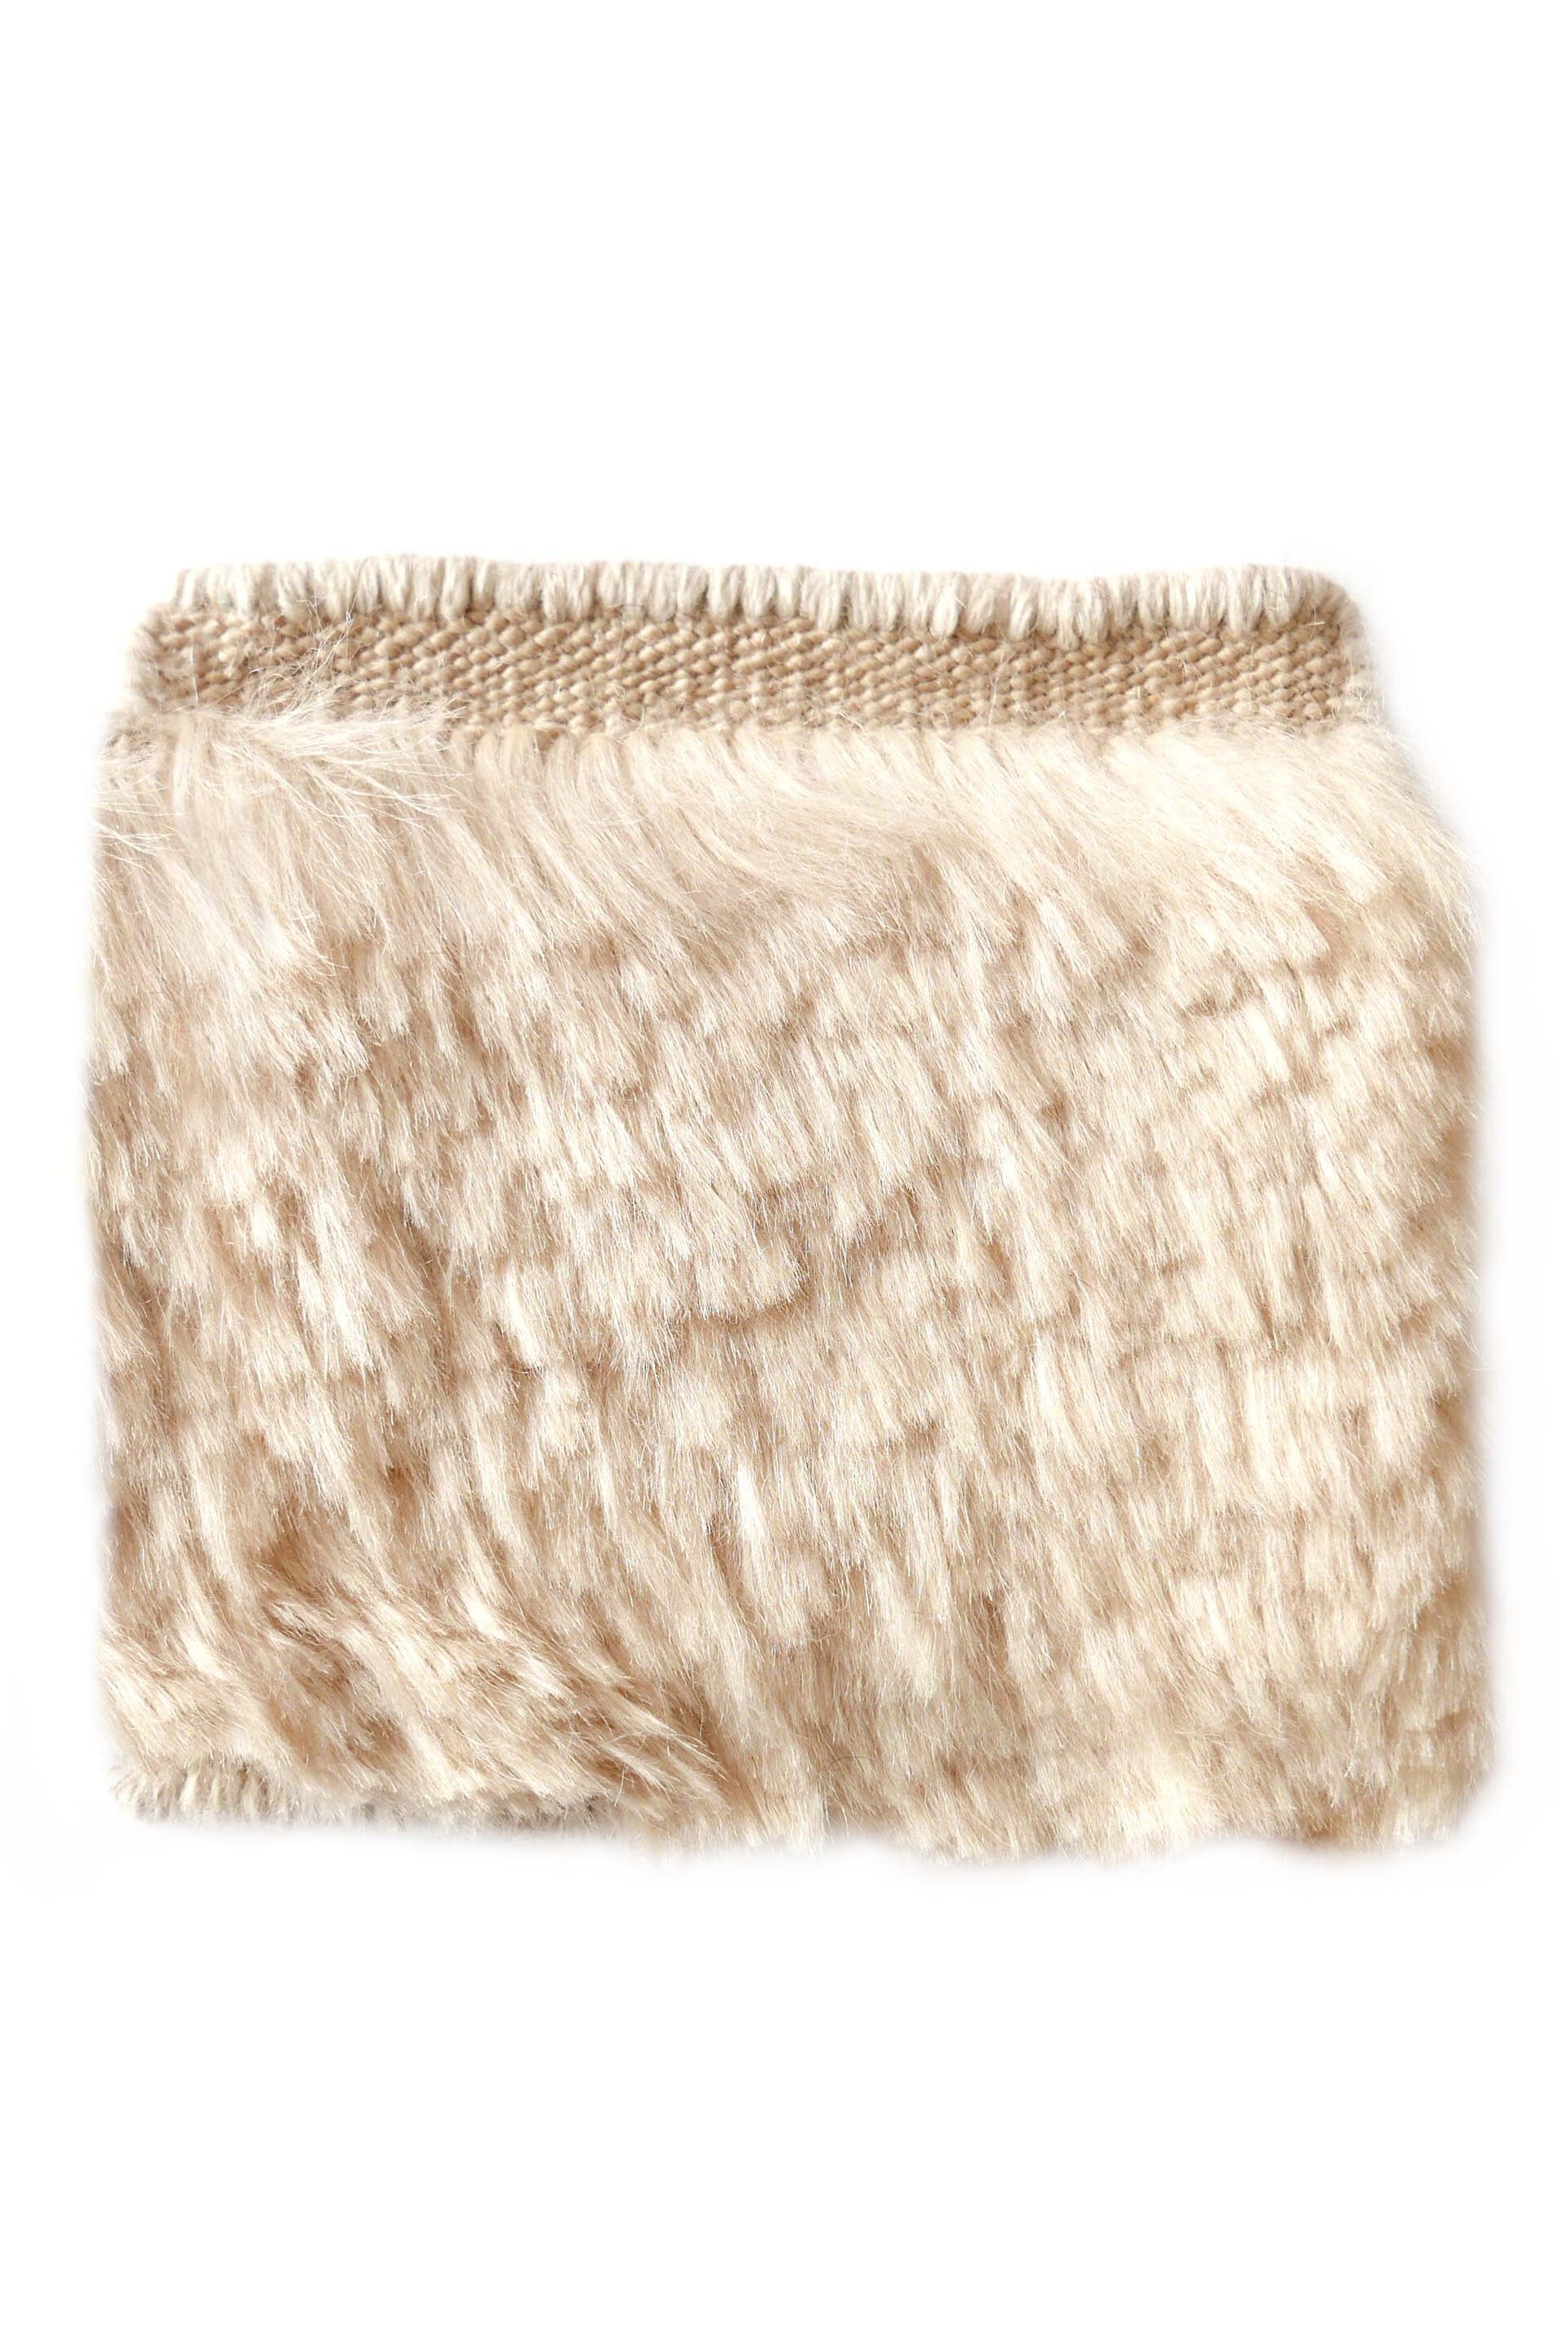
WELLBEING CHOBI
Fiber: 100% Afghan Wool Total height: 42 mm Technique: Hand knotted Density: 19.800 knots/m2
Brand: Wellbeing
Category: Home & Garden > Decor